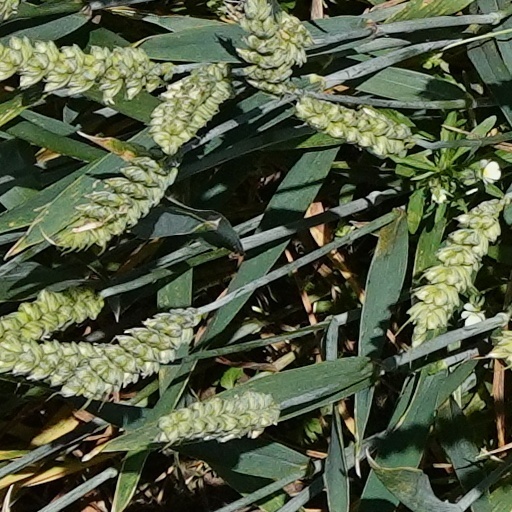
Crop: wheat